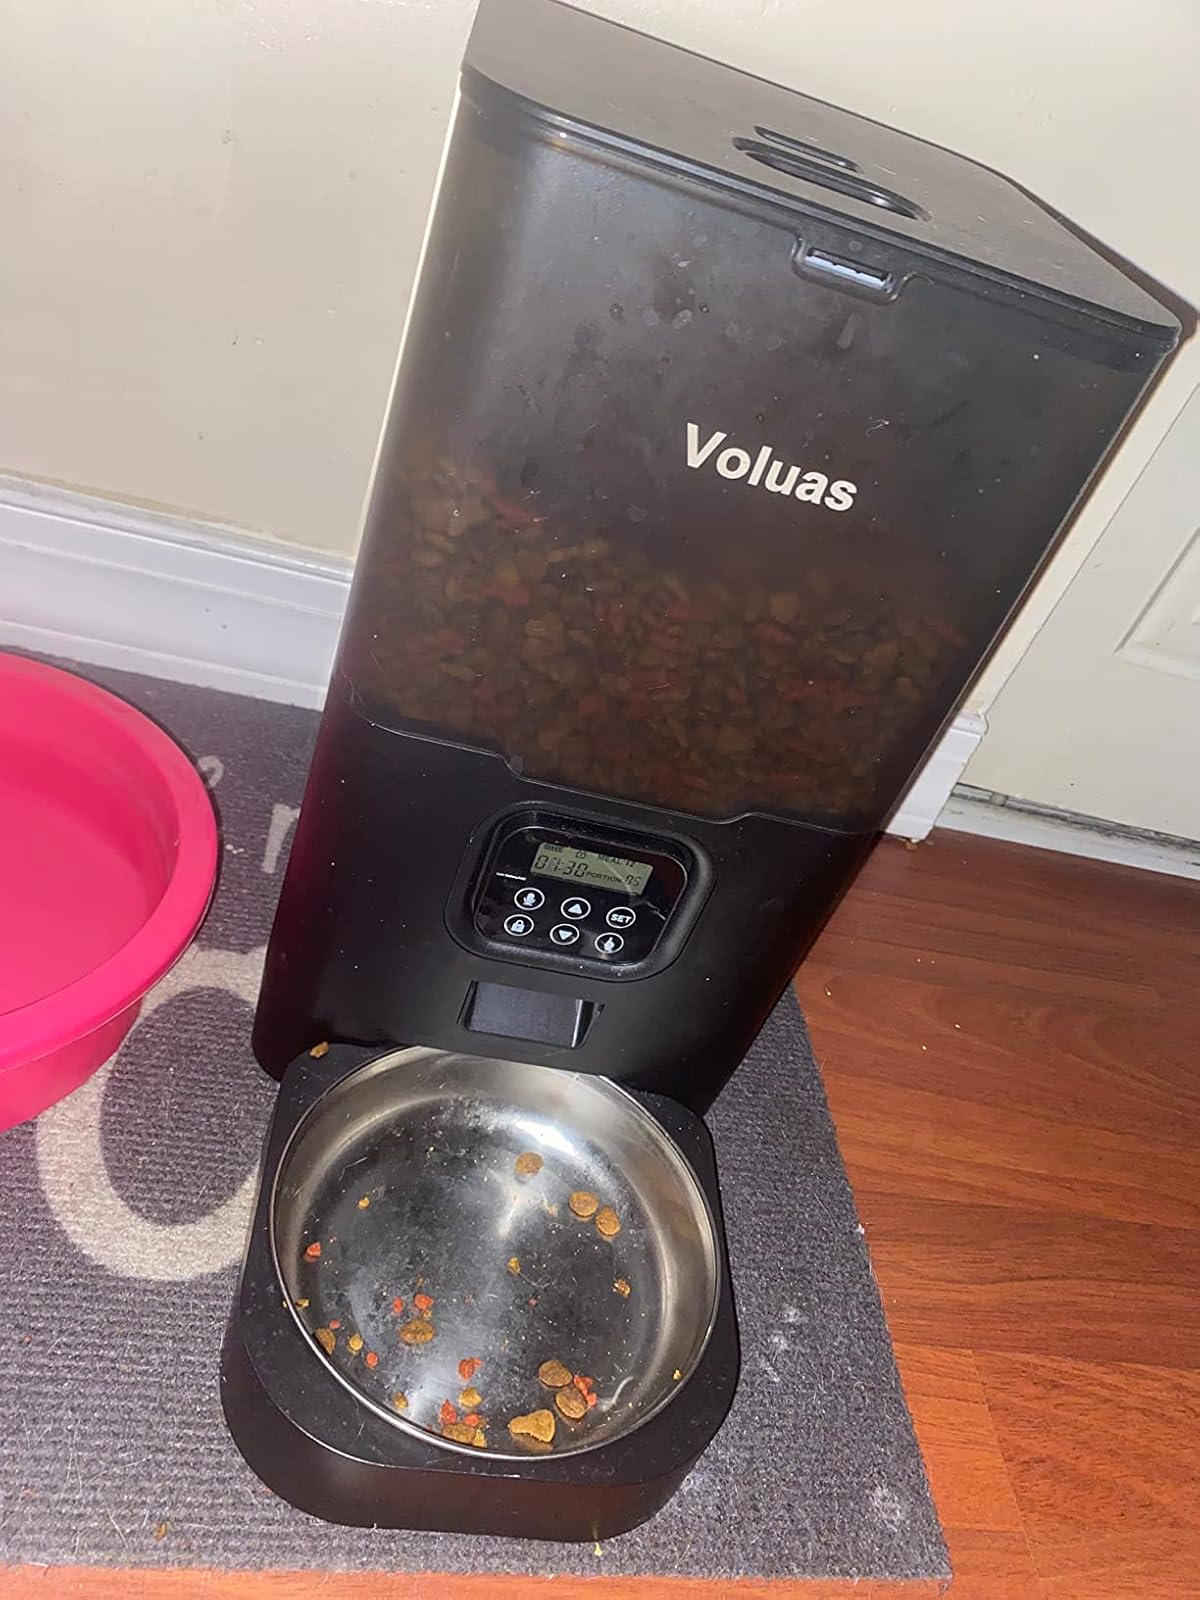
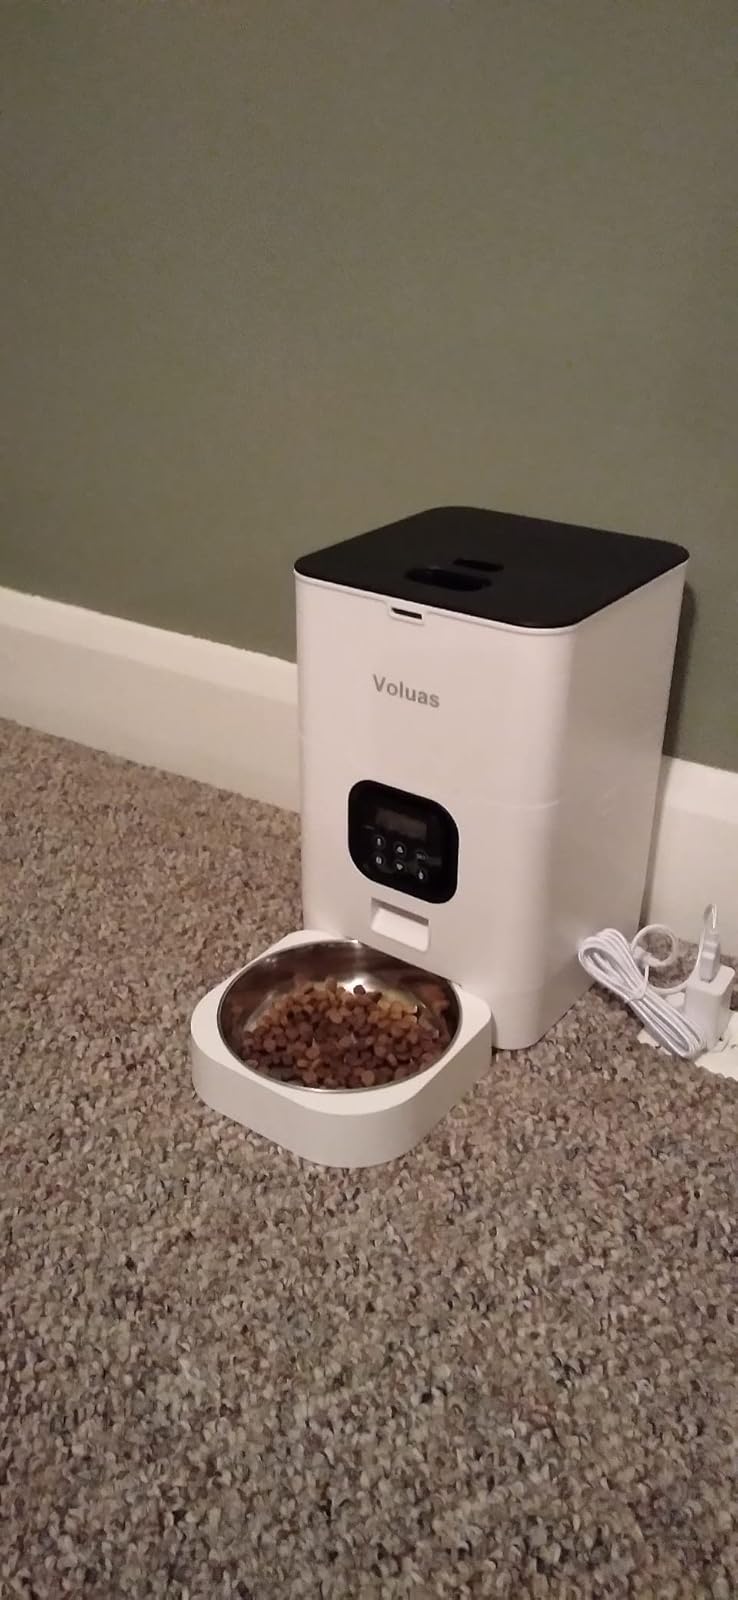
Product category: items_feeder
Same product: no